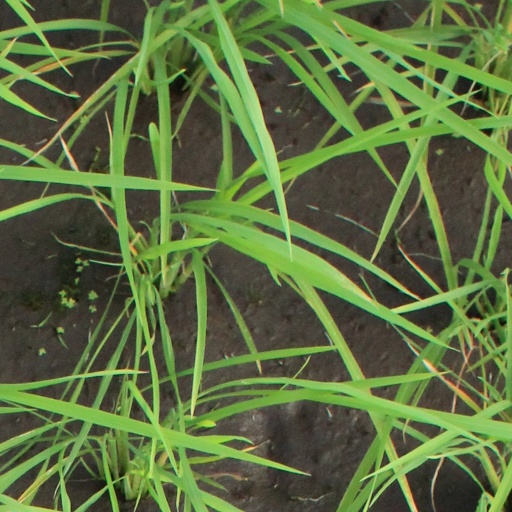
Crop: rice